Bouvet Island

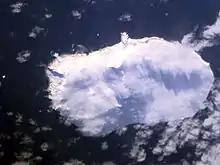
NASA image of Bouvet Island from space

The harsh climate and ice-bound terrain limits non-animal life to fungi (ascomycetes including symbiotic lichens) and non-vascular plants (mosses and liverworts). The flora are representative for the maritime Antarctic and are phytogeographically similar to those of the South Sandwich Islands and South Shetland Islands. Vegetation is limited because of the ice cover, although snow algae are recorded. The remaining vegetation is located in snow-free areas such as nunatak ridges and other parts of the summit plateau, the coastal cliffs, capes and beaches. At Nyrøysa, five species of moss, six ascomycetes (including five lichens), and twenty algae have been recorded. Most snow-free areas are so steep and subject to frequent avalanches that only crustose lichens and algal formations are sustainable. There are six endemic ascomycetes, three of which are lichenized.